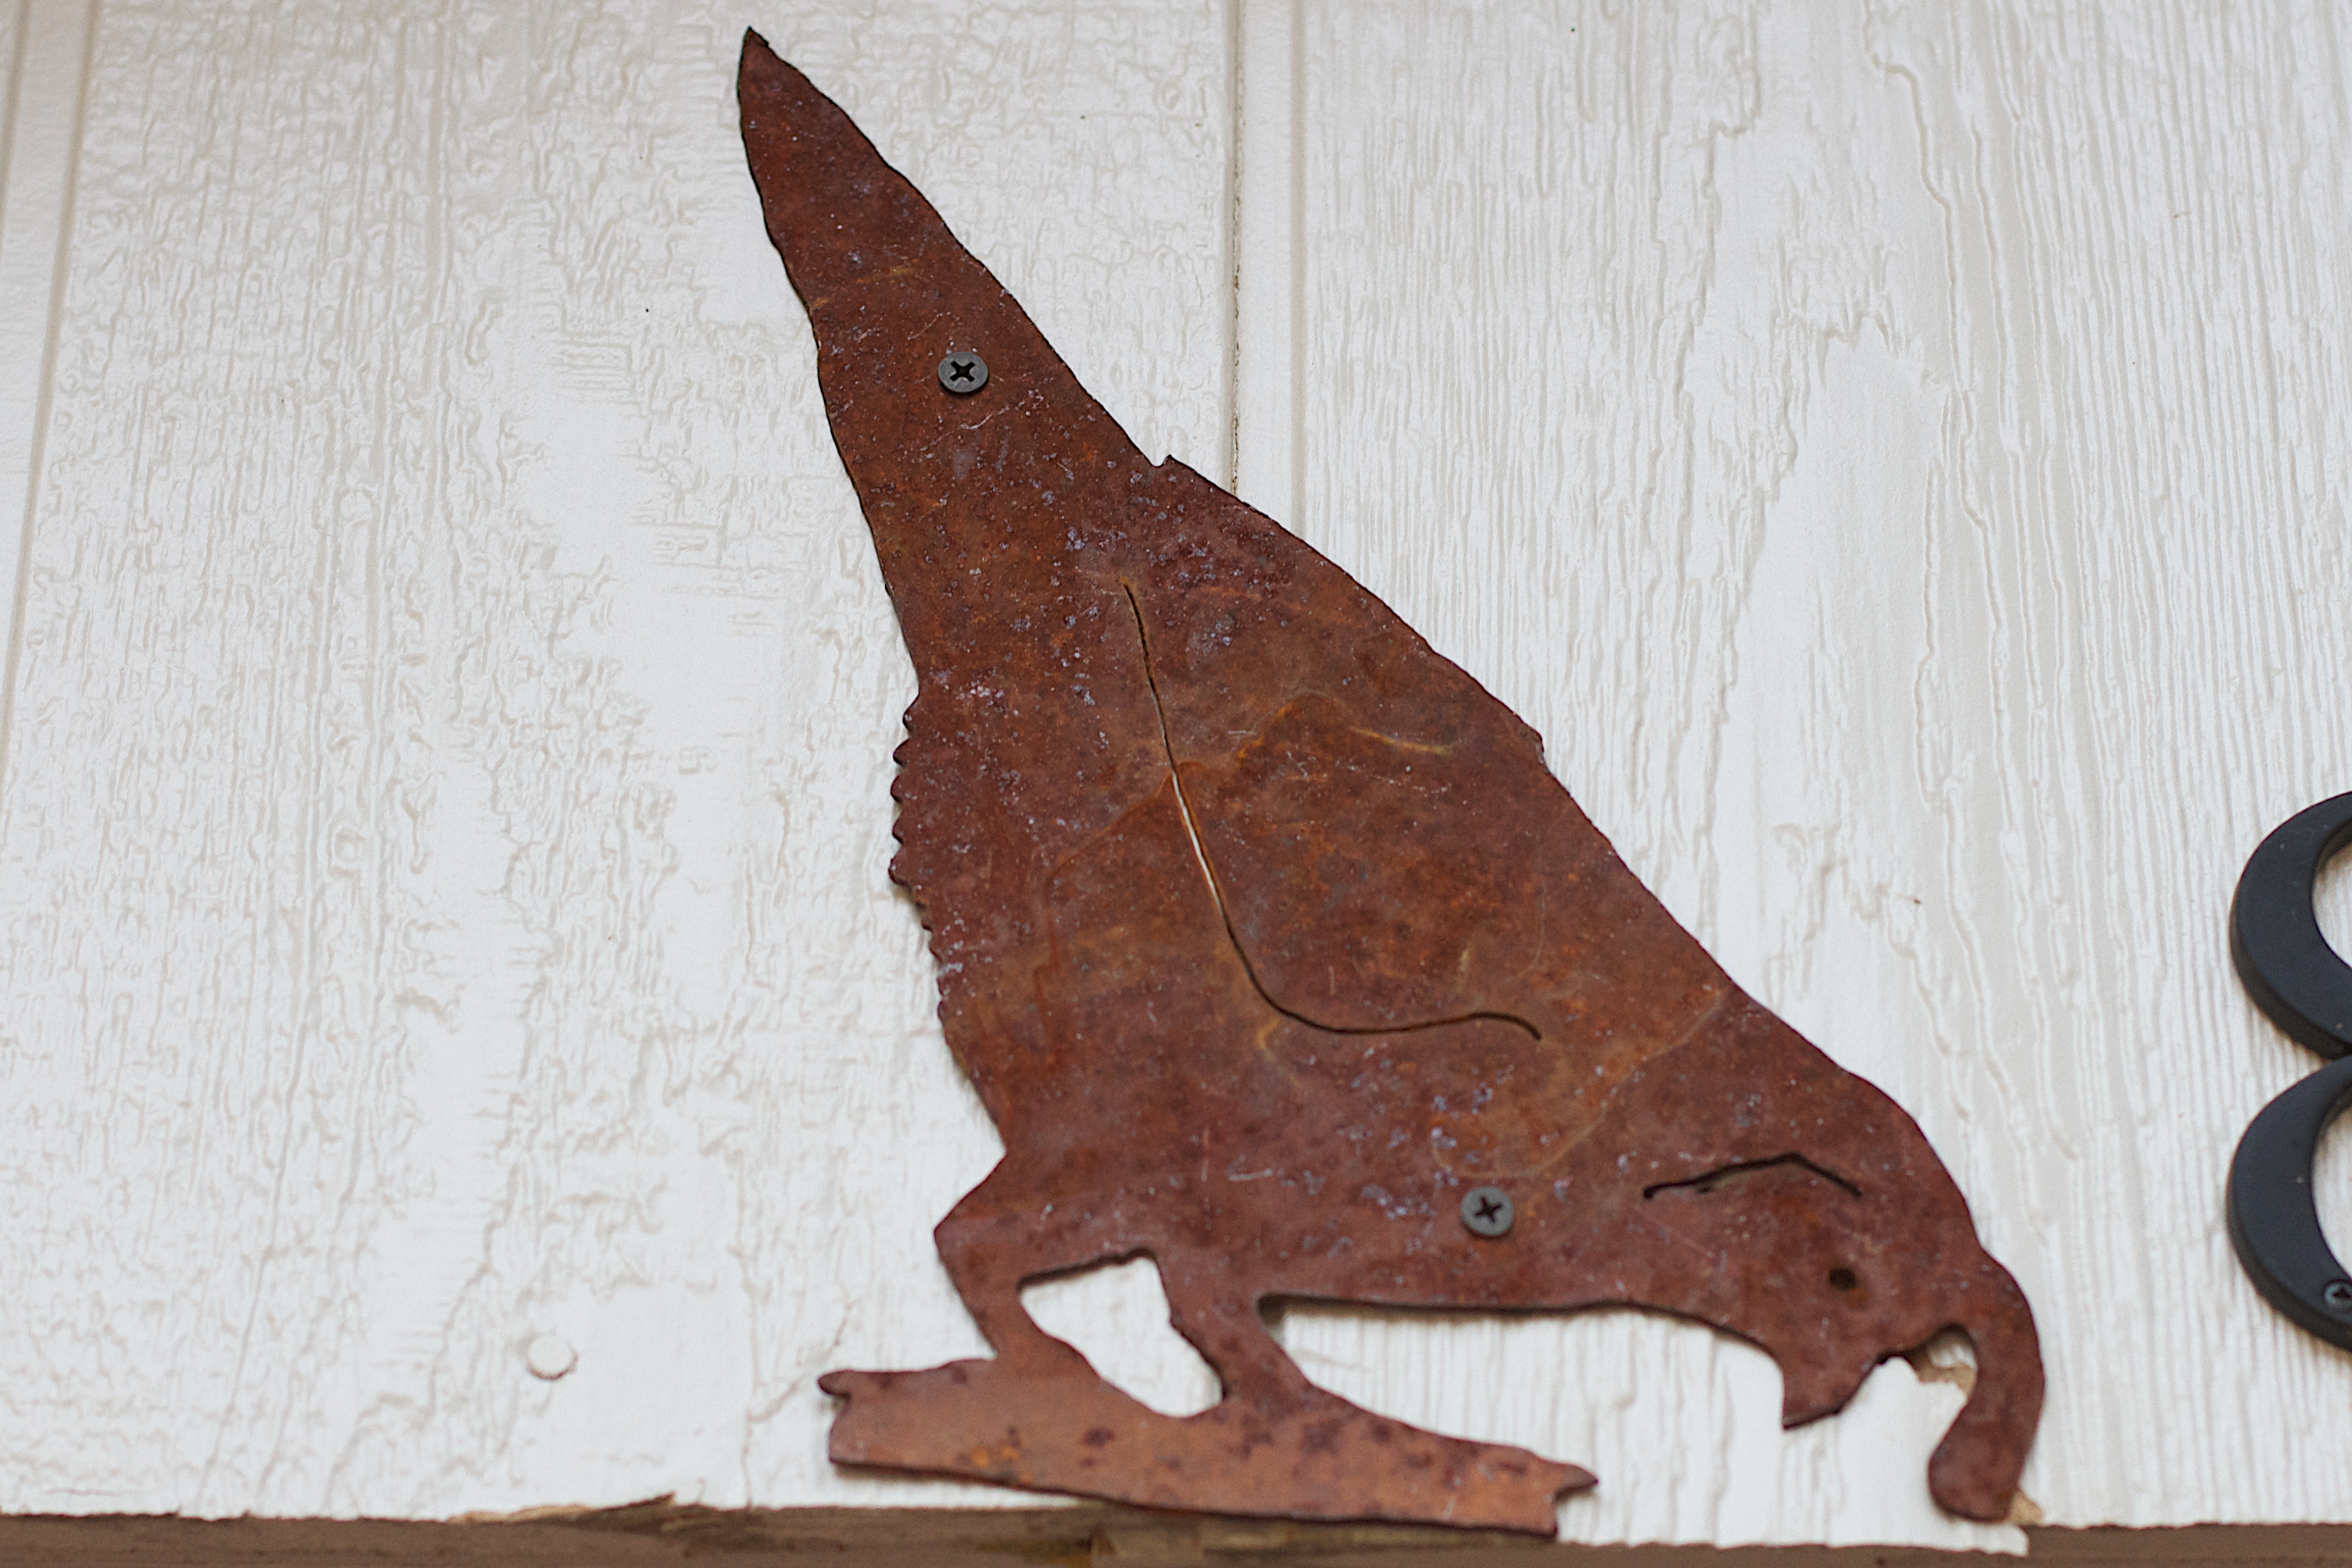
wood, brown, sculpture, art, carving